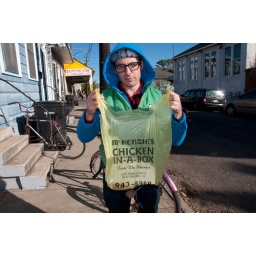
chicken in a box